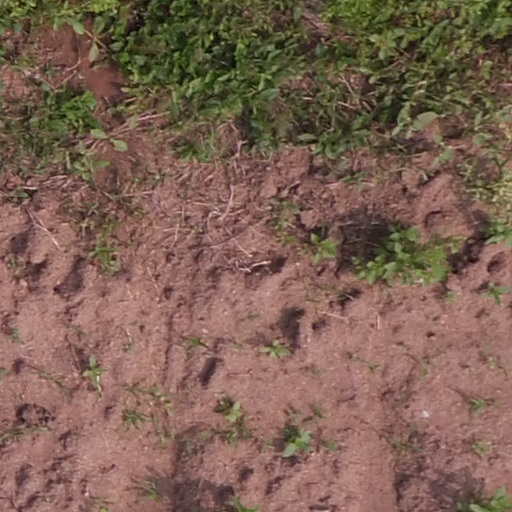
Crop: maize; corn